Rākei-hikuroa

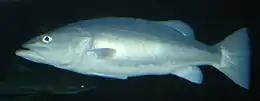
Hāpuku fish.

According to Grace, Rongomai-tara confronted her brother again and he cryptically admitted to the murder, saying ("Let there be only one star shining in the sky). According to Te Waitohioterangi, Kahutapere confronted Rākei-hikuroa and was nearly killed. As he fled back to his village, his brother Rākei-hakeke was captured, along with his own twin sons, Matangiora and Kokakore. Although Kahutapere begged for them to be saved, they were executed.